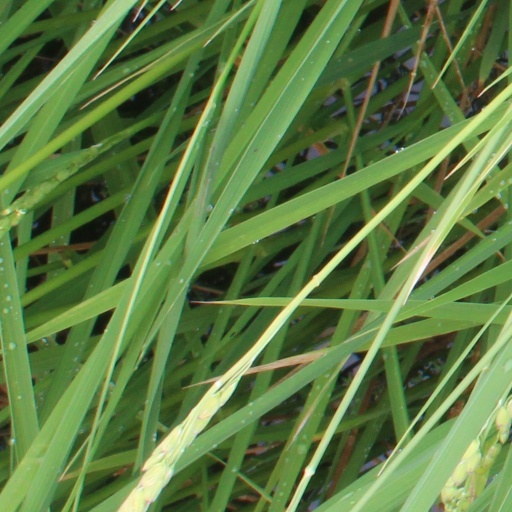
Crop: rice